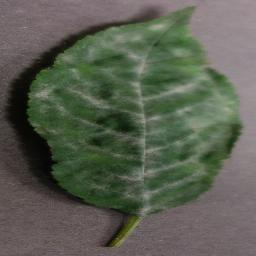
Label: Cherry___Powdery_mildew